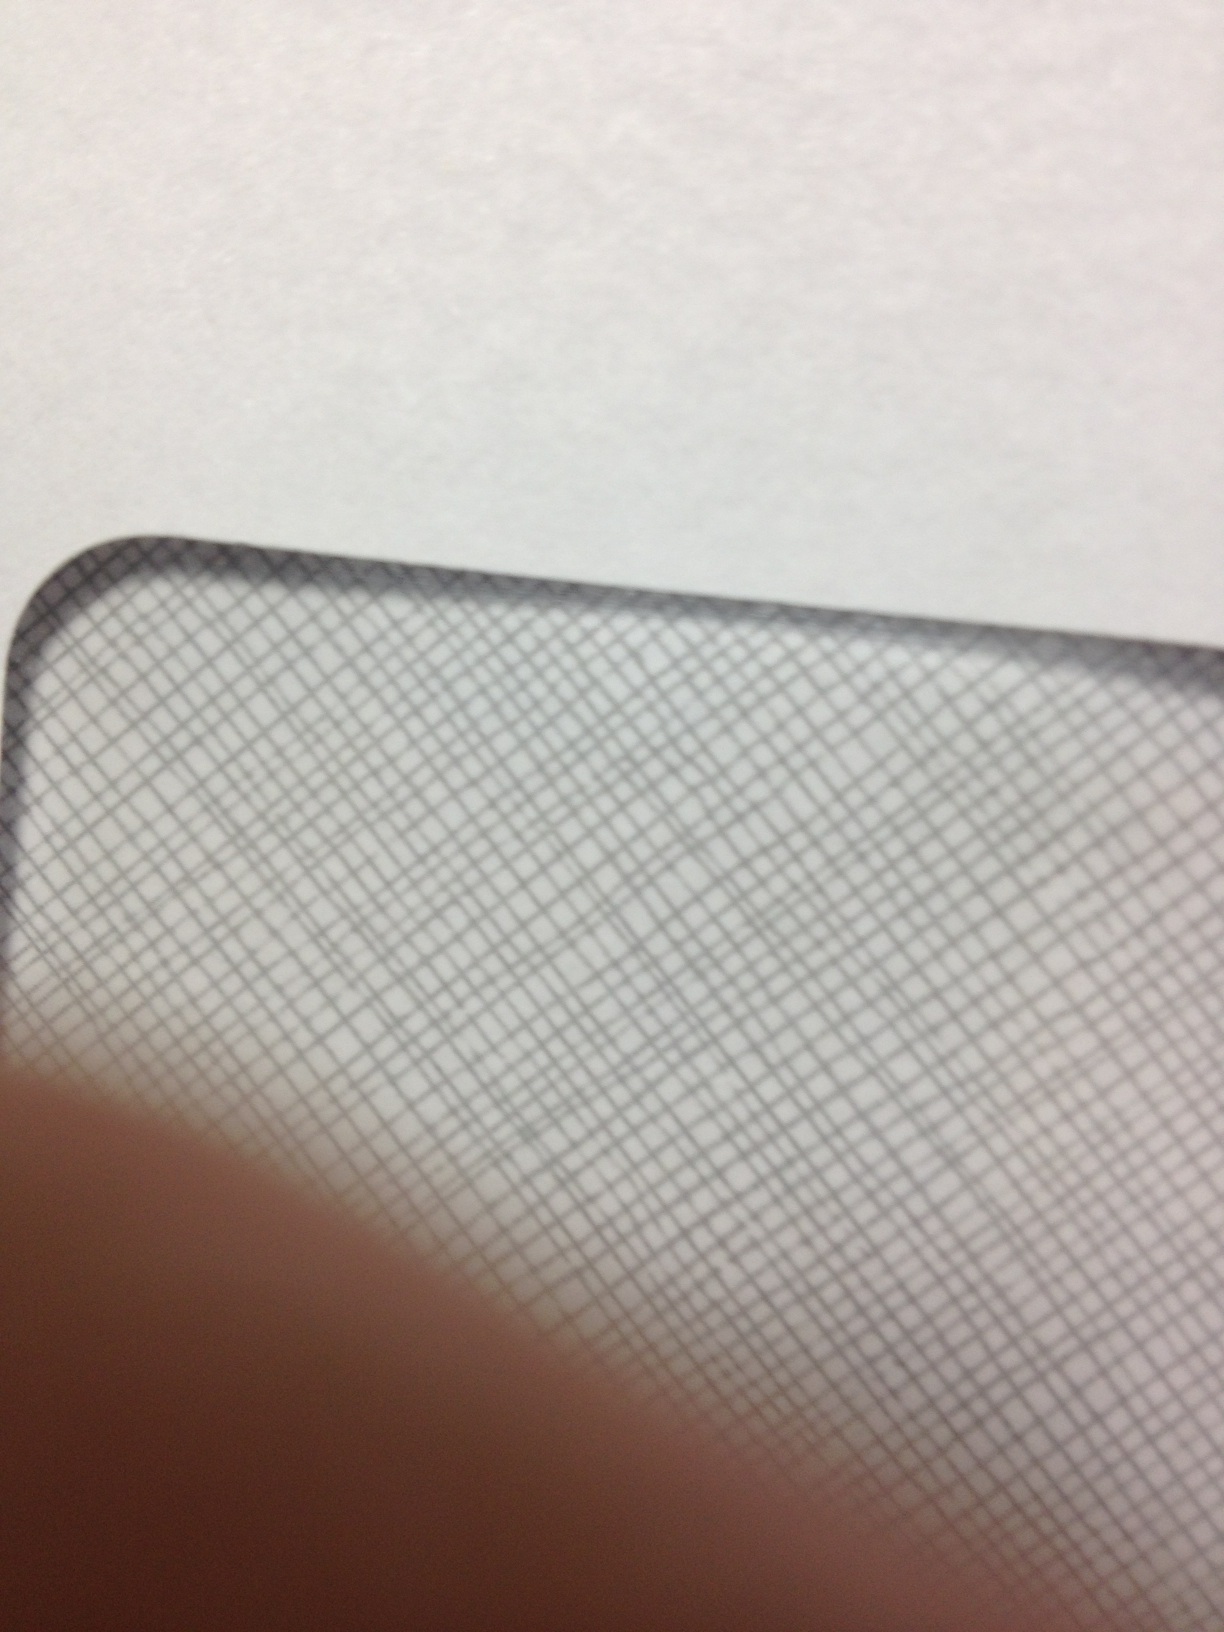Question: What does this say? What does this say?
Answer: unanswerable